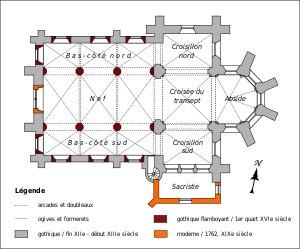
L'église Saint-Nicolas est une église catholique paroissiale située à Jonquières, en France. C'est une petite église rurale qui a été bâtie entre la fin du XIIᵉ siècle et le début du XIIIᵉ siècle, et largement reconstruite après la Guerre de Cent Ans, au premier quart du XVIᵉ siècle, avec une nouvelle consécration au début de l'année 1522. À l'extérieur, c'est le style gothique qui domine. À l'intérieur, il se mêle au style gothique flamboyant, qui est d'une facture rustique dans la nef et ses bas-côtés, et plus soigné pour la voûte de la croisée du transept et les clés de voûte du transept et de l'abside. Il n'y a pas de clocher à proprement parler, mais seulement une flèche de charpente ; le portail est presque fruste ; et les rares chapiteaux sculptés sont d'une grande simplicité. Sur le plan architectural, l'église Saint-Nicolas est donc de faible intérêt, d'autant plus que les voûtes de la nef et des bas-côtés sont des pastiches néogothiques de 1879. Toute la richesse de l'église sont ses seize vitraux polychromes, que l'abbé Deligny, curé de Jonquières, a confectionné lui-même entre 1849 et 1859.